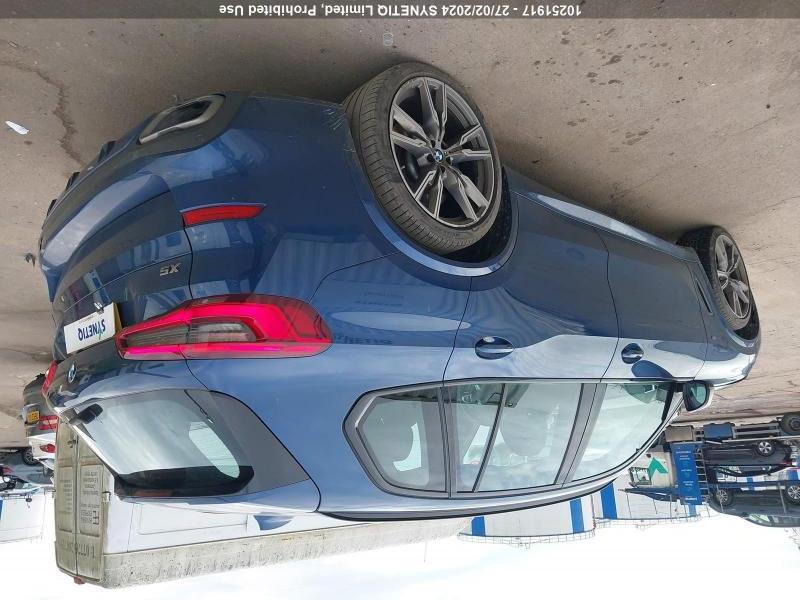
Aucun dommage détecté.
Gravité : aucun